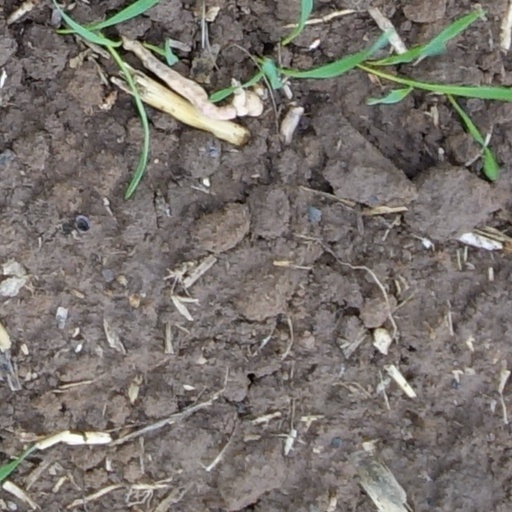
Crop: wheat